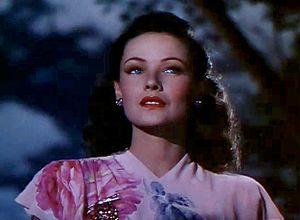
Gene Tierney [ d͡ʒiːn ˈtɪɚni] est une actrice américaine née à Brooklyn, New York, le 19 novembre 1920 et morte le 6 novembre 1991, à Houston, Texas.